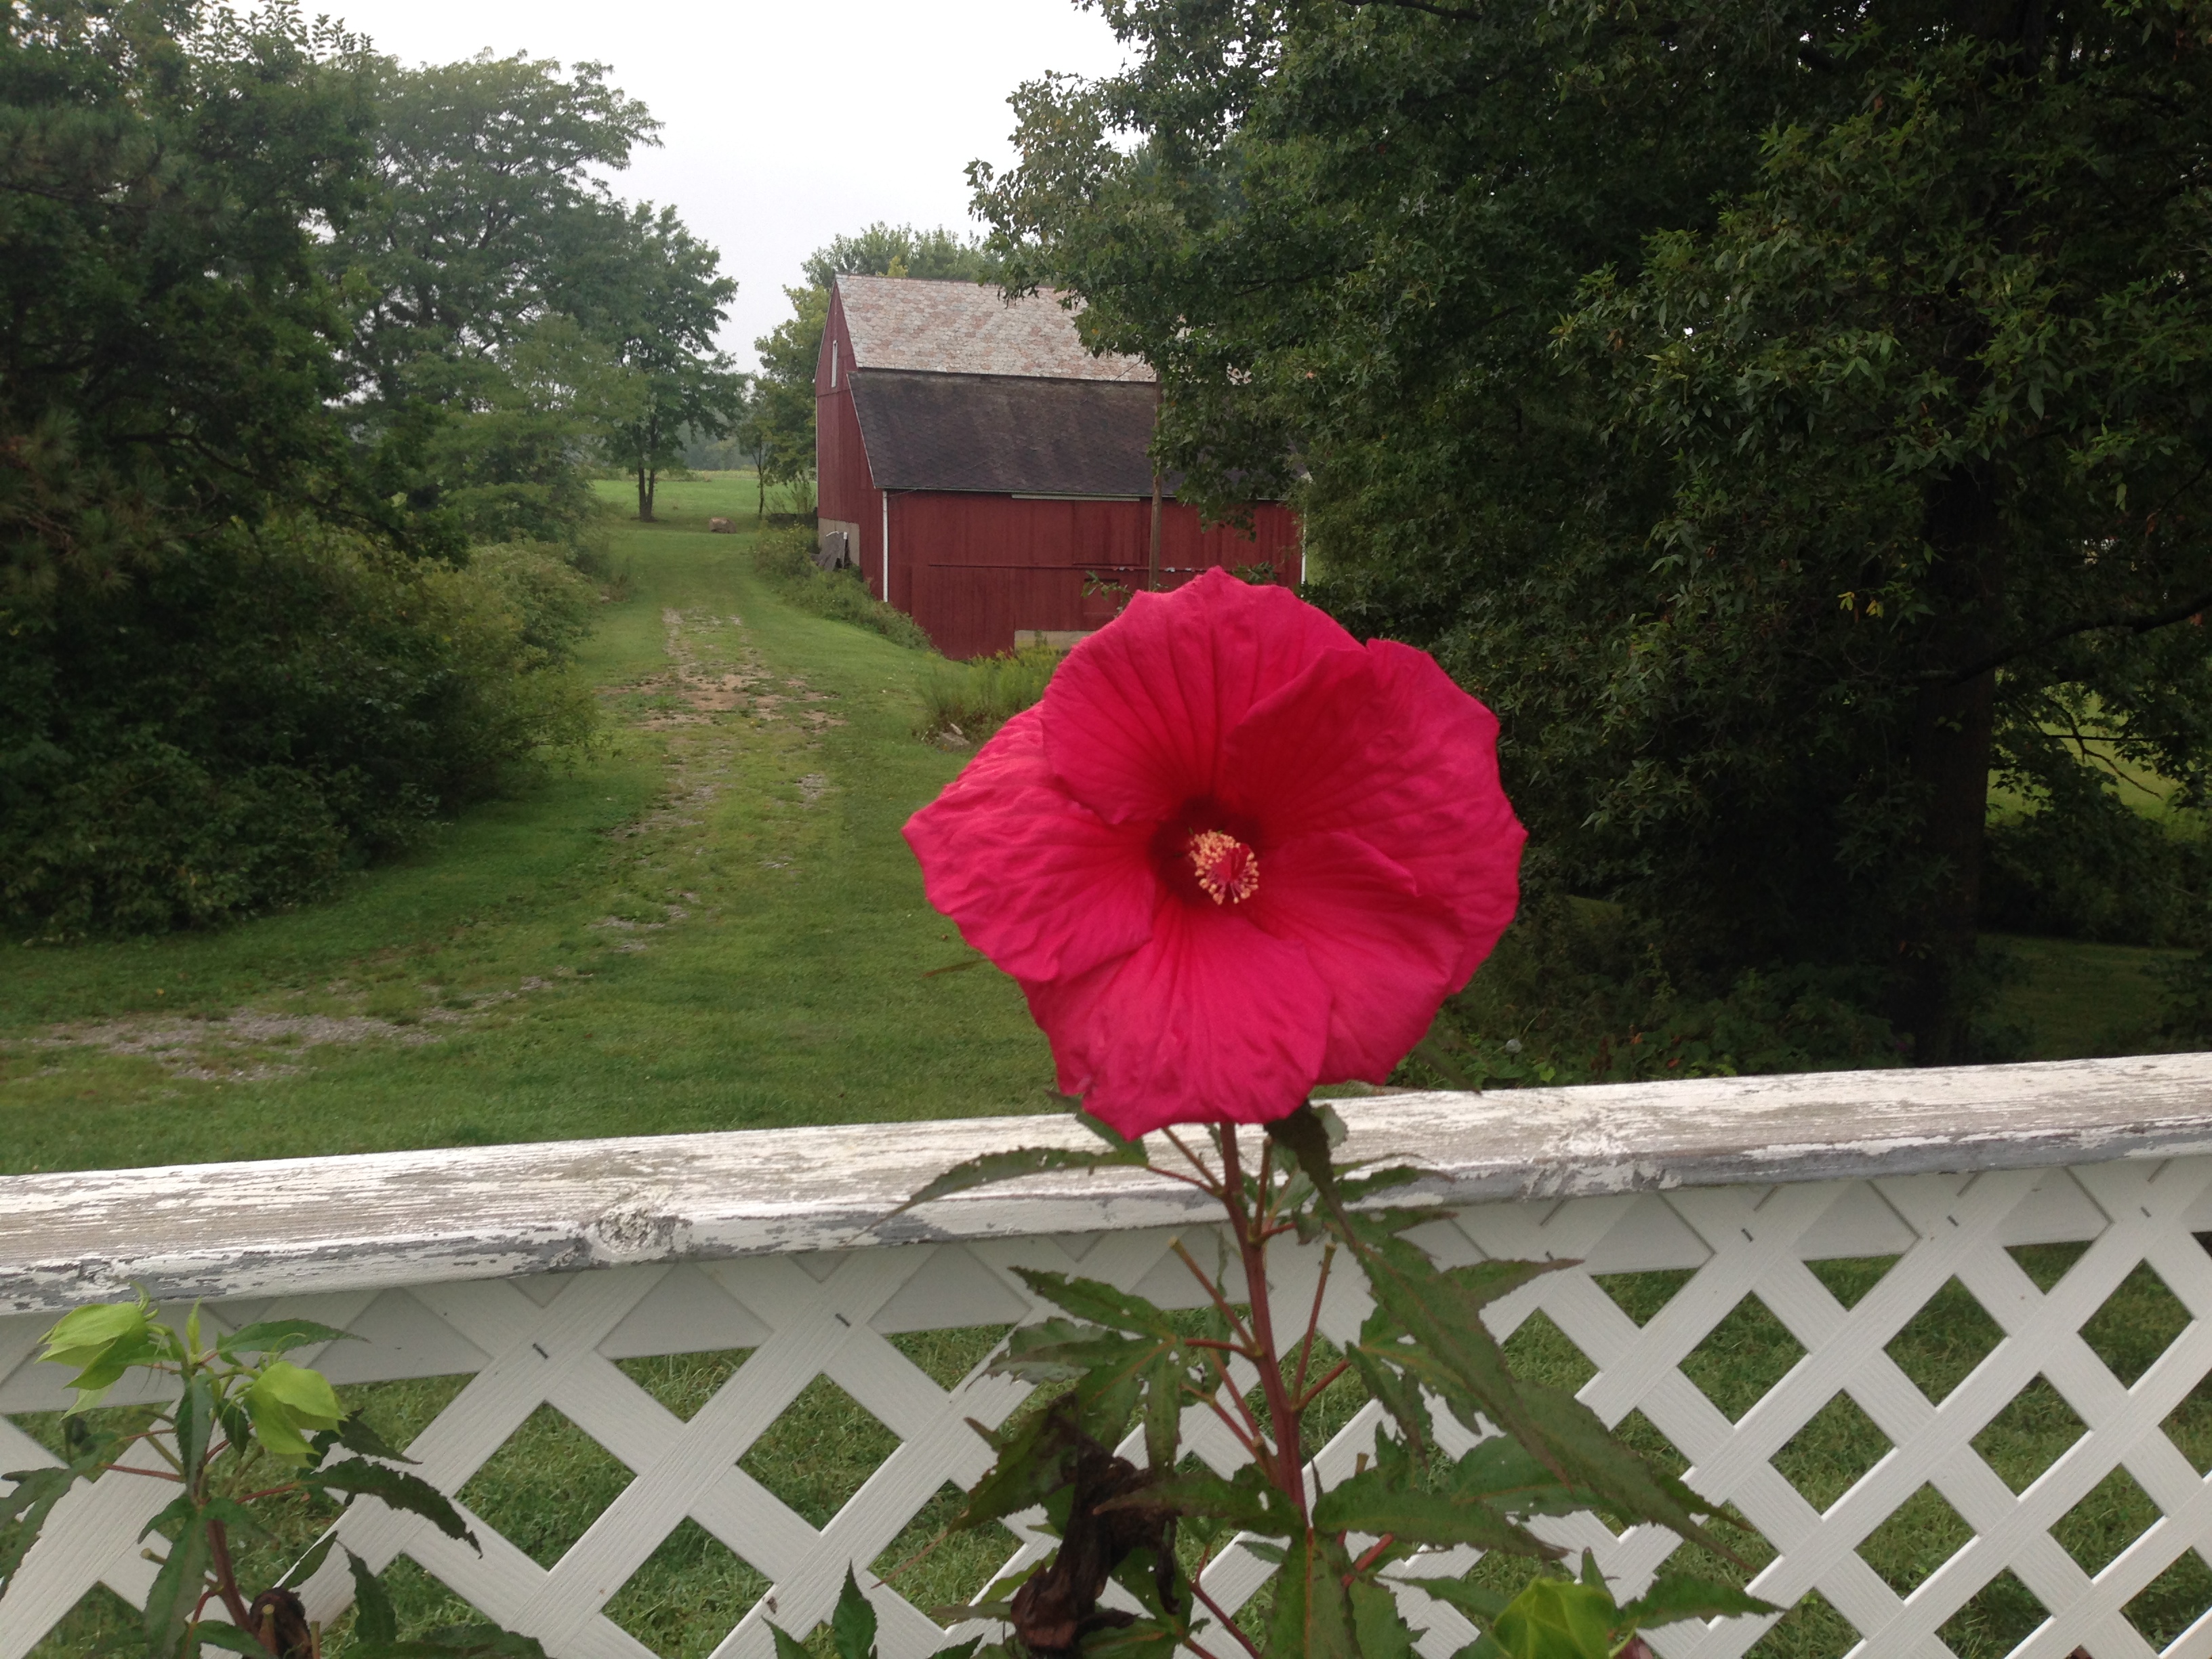
flower, plant, flowering plant, flora, hibiscus, malvales, garden, mallow family, annual plant, shrub, hollyhocks, seed plant